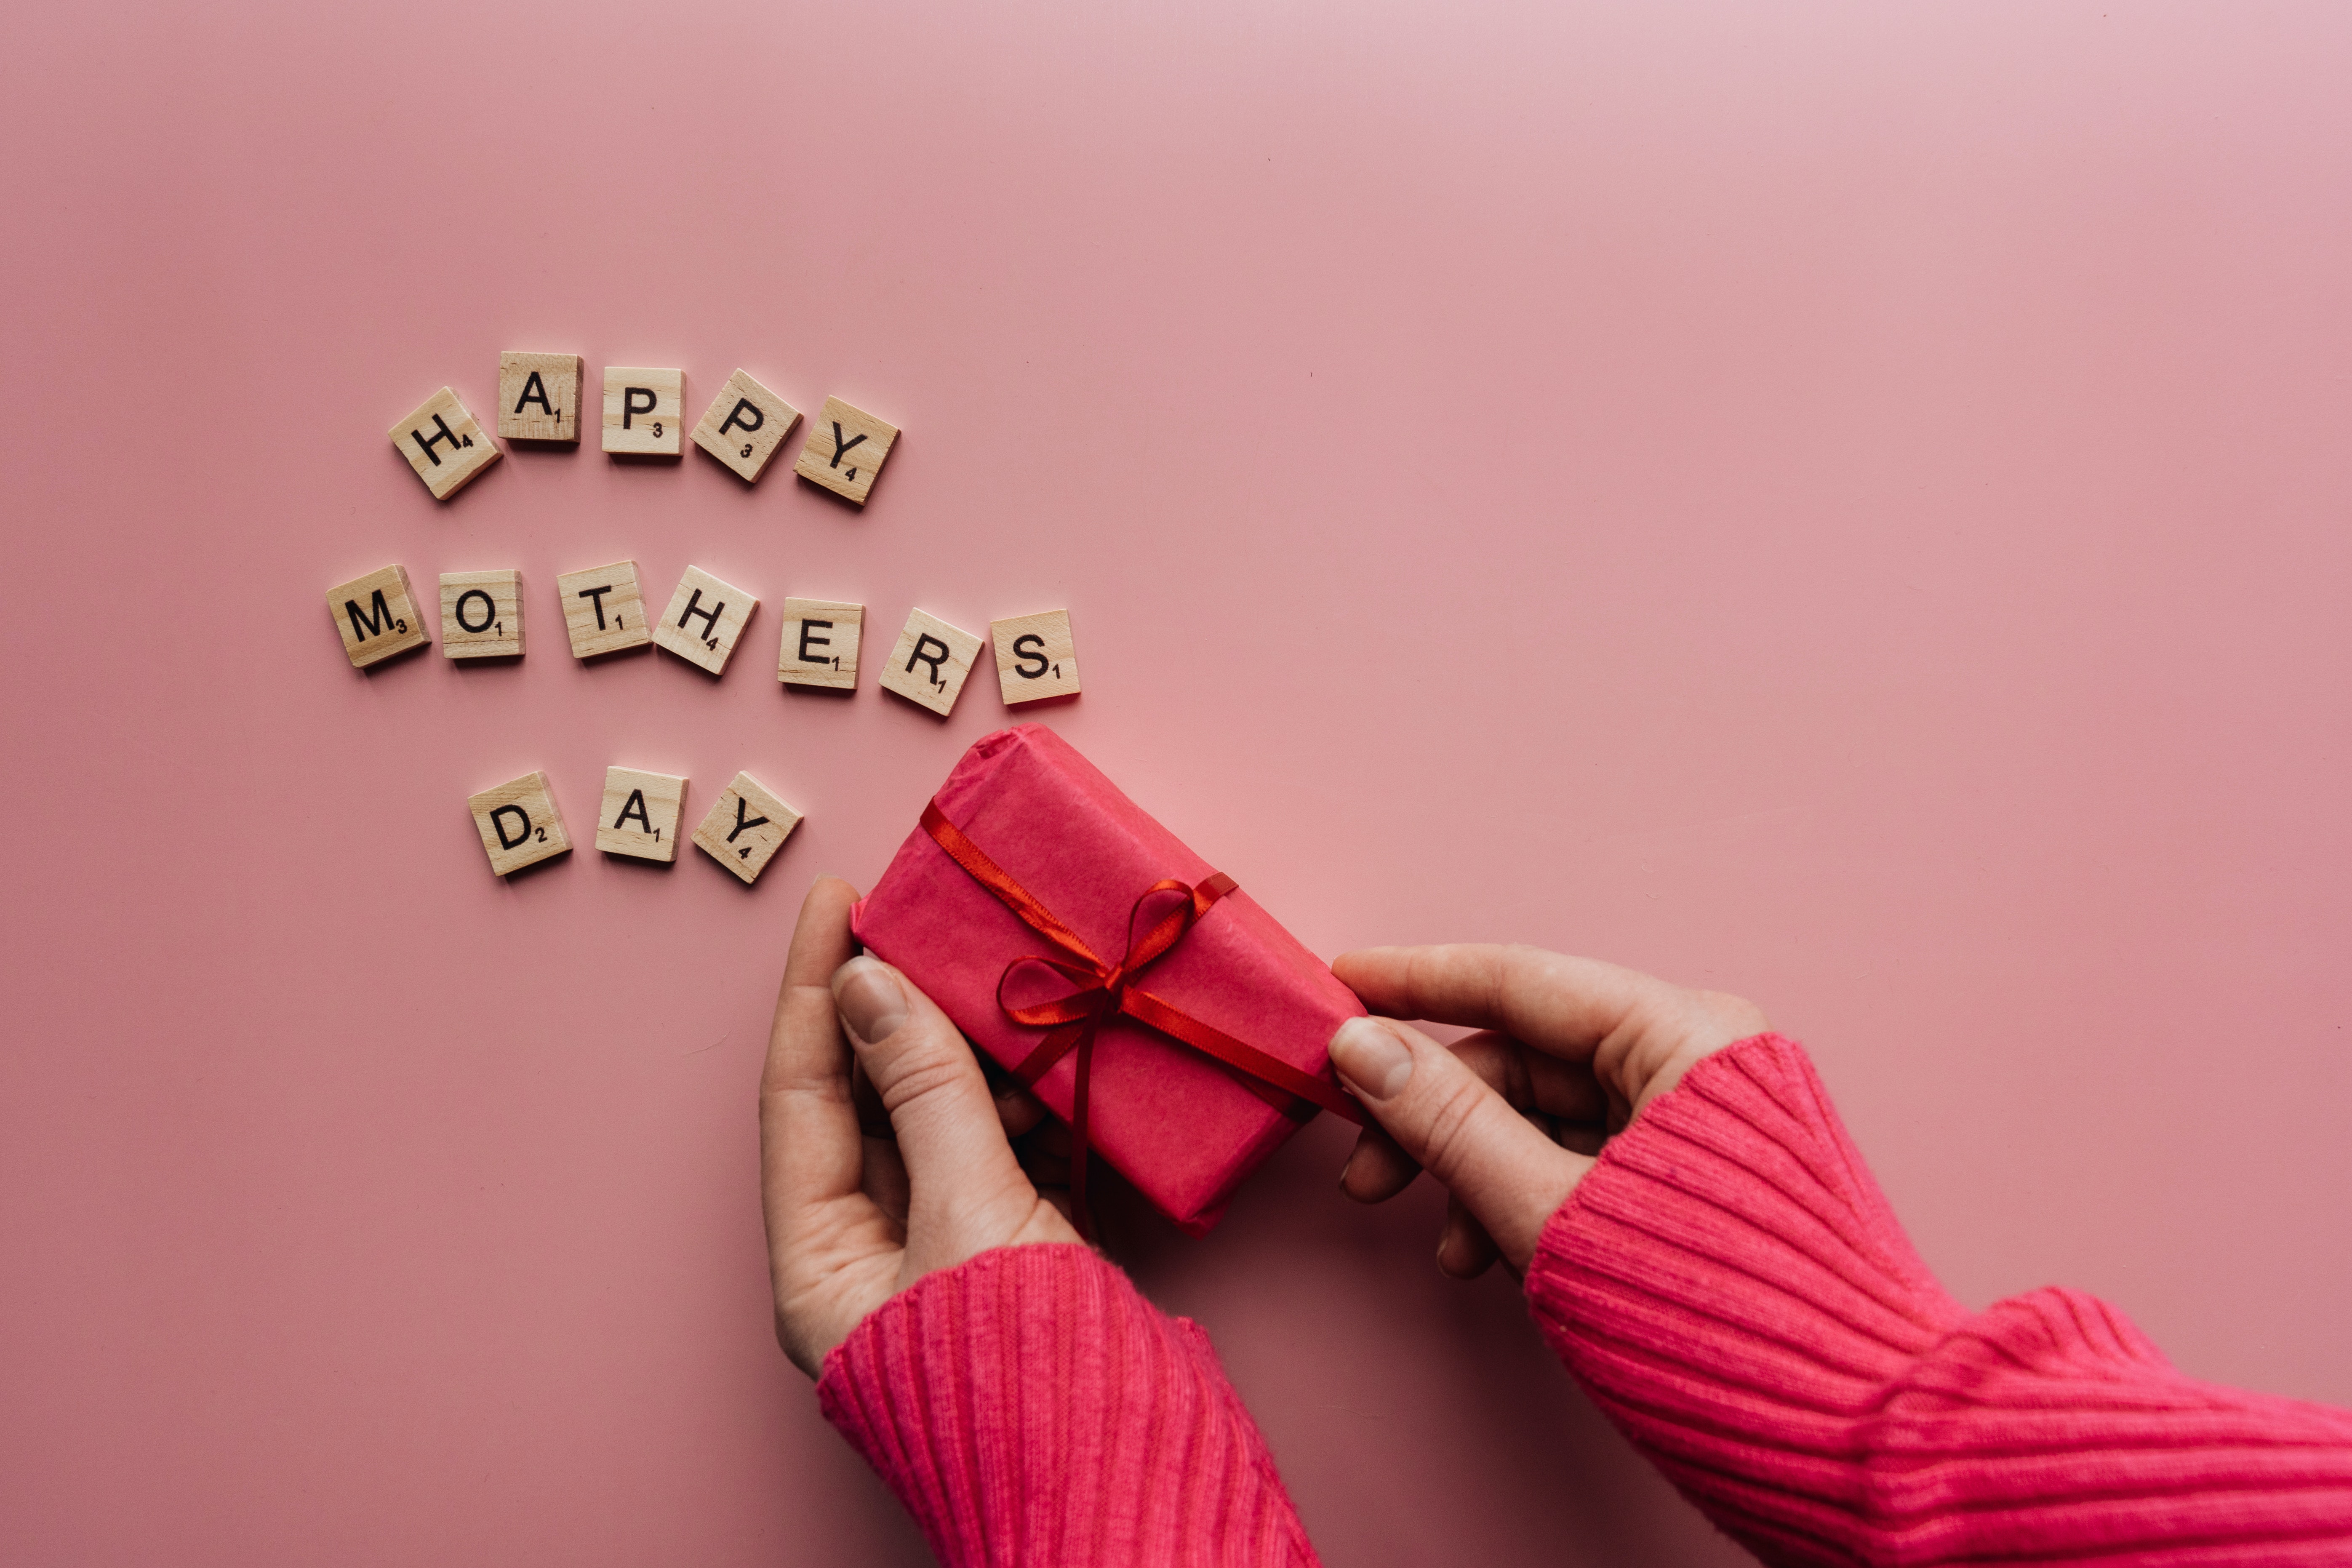
Happy mother day, hand, neck, sleeve, gesture, thumb, pink, finger, font, nail, wrist, t shirt, magenta, waist, human leg, pattern, happy, knee, peach, street fashion, fashion accessory, carmine, linens, plaid, room, paper, writing, illustration, denim, paper product, love, wool, heart, fur, brand, logo, flesh, jewellery, top, sitting, graphics, thread, bracelet